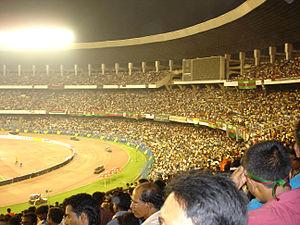
Le Salt Lake Stadium, est un stade multi-sports sis à Calcutta, au Bengale-Occidental.